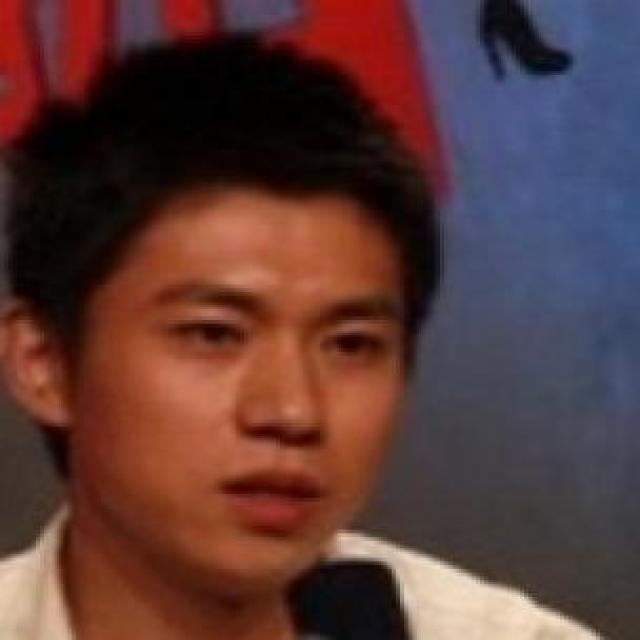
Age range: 21-44